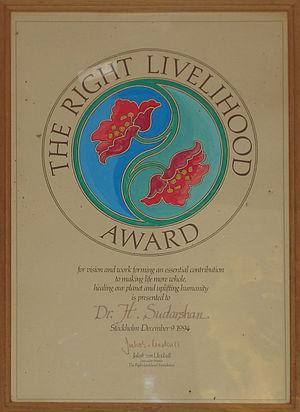
Le Right Livelihood Award, largement connu sous le nom de « prix Nobel alternatif », en partie lié au fait de l'importance de la bourse, récompense les personnes ou associations qui travaillent et recherchent des solutions pratiques et exemplaires pour les défis les plus urgents de notre monde actuel. Un jury décide des prix parmi des thèmes tels que la protection de l'environnement, les droits de l'homme, le développement durable, la santé, l'éducation, la paix, etc.